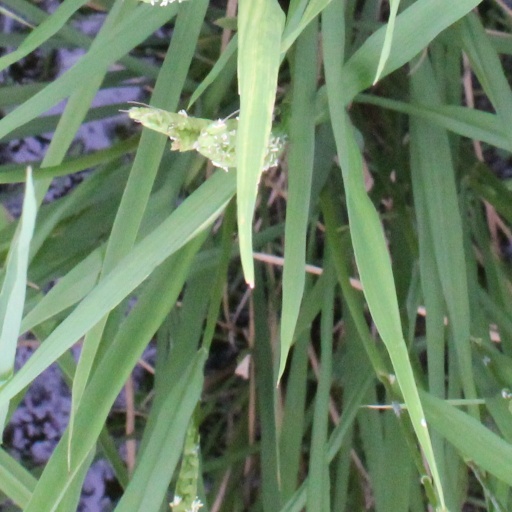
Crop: rice